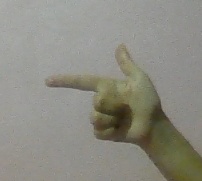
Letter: yaa